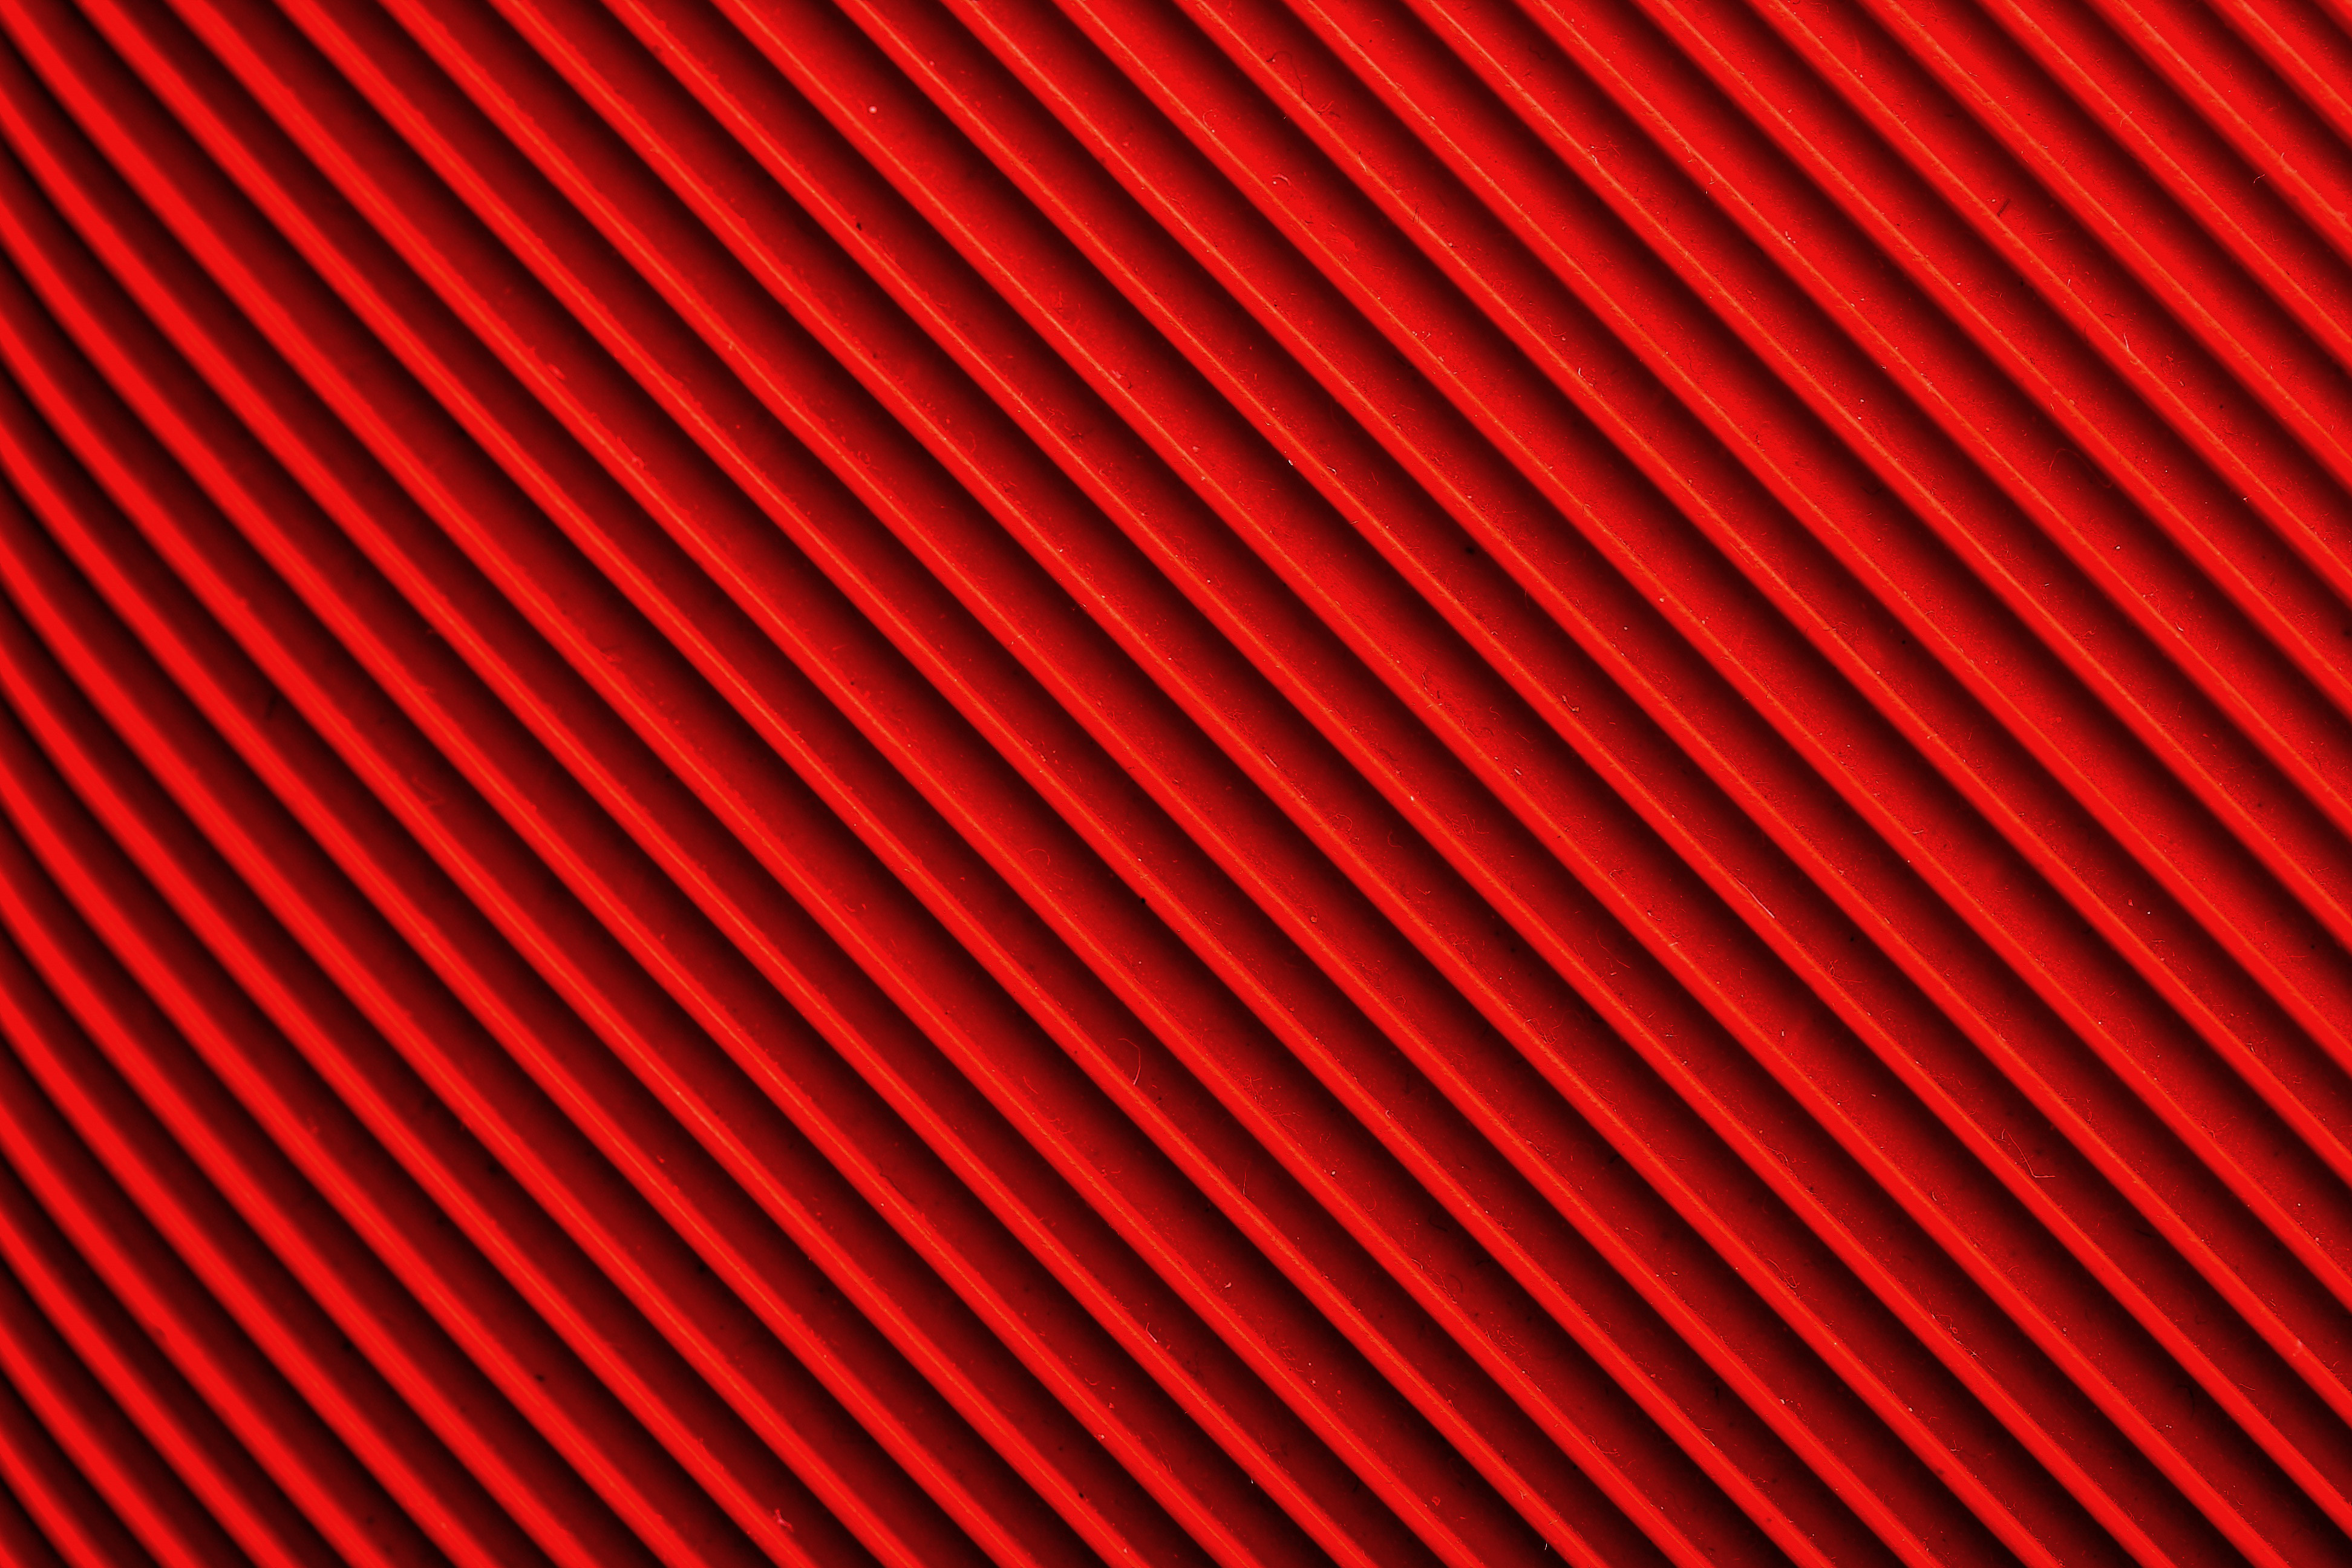
red, line, pattern